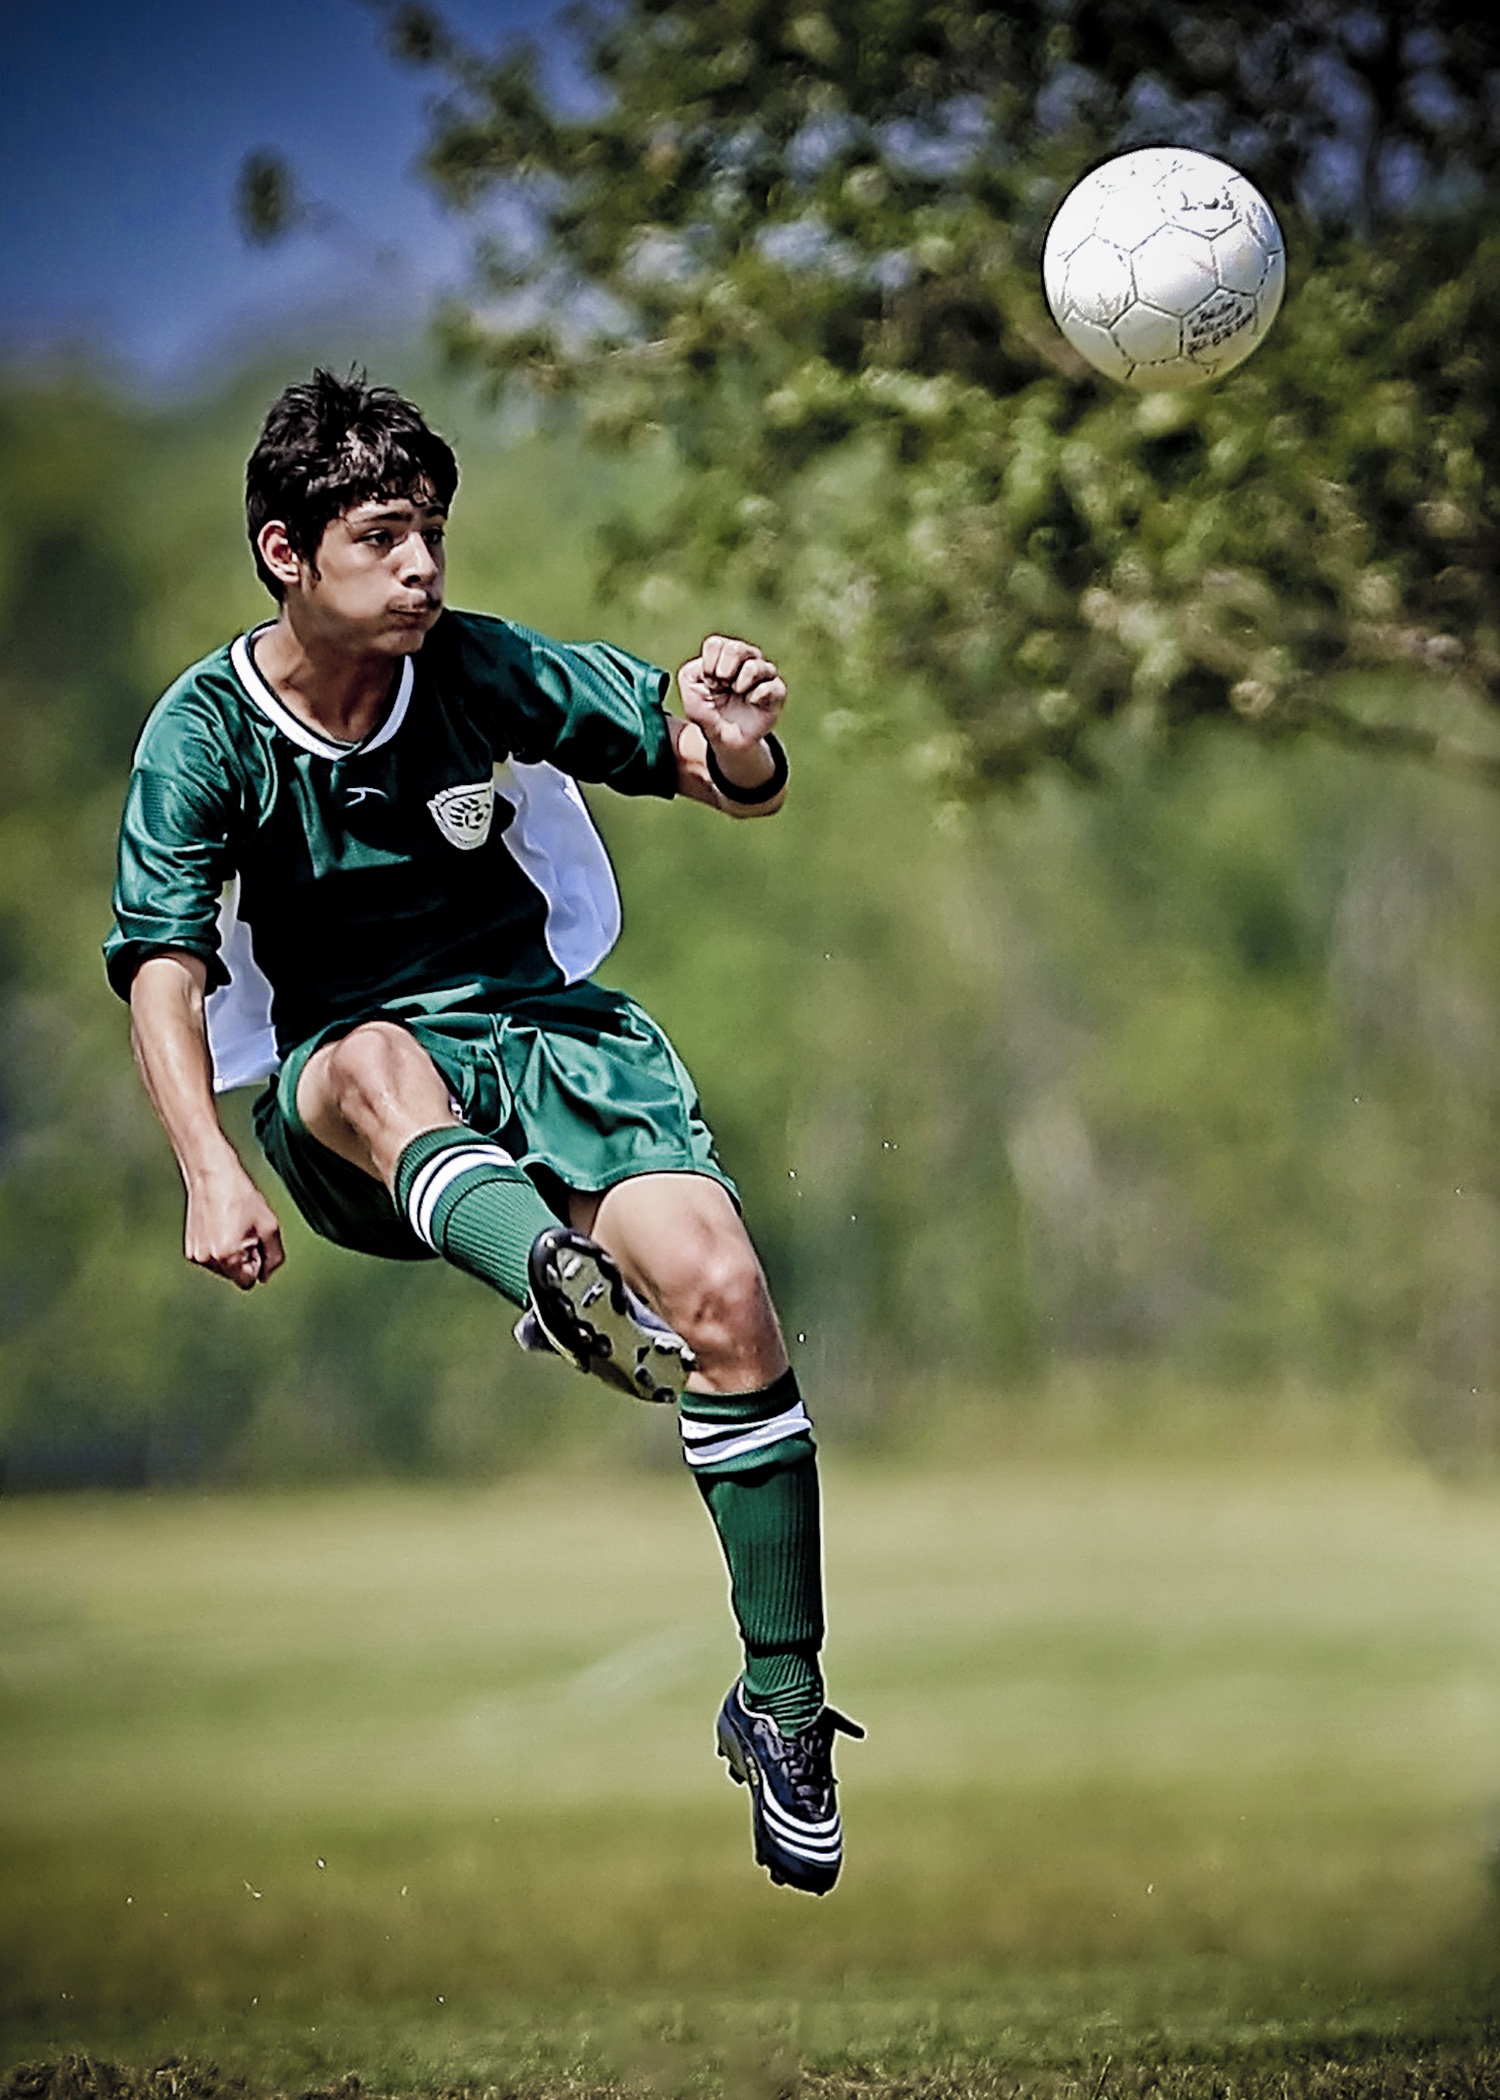
grass, sport, field, game, boy, green, foot, action, soccer, playing, football, player, outdoors, competition, sports, ball, athlete, active, kick, tackle, football player, ball game, kicking, soccer ball, rugby football